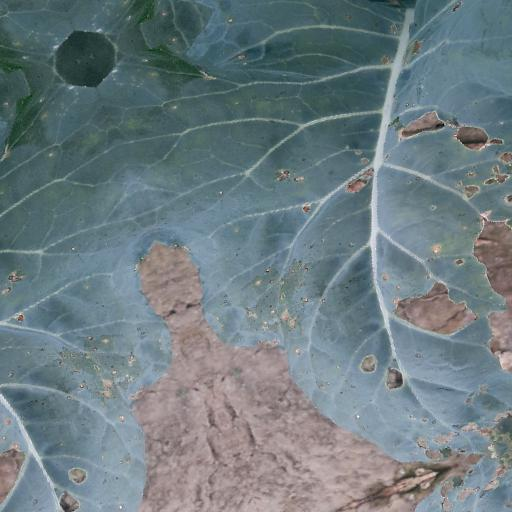
Label: Black Rot